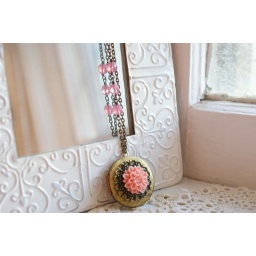
water lily necklace in pink